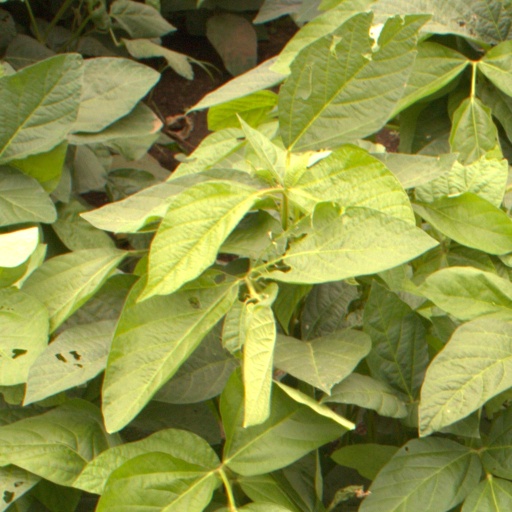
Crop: soybean